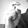
ASL letter: X